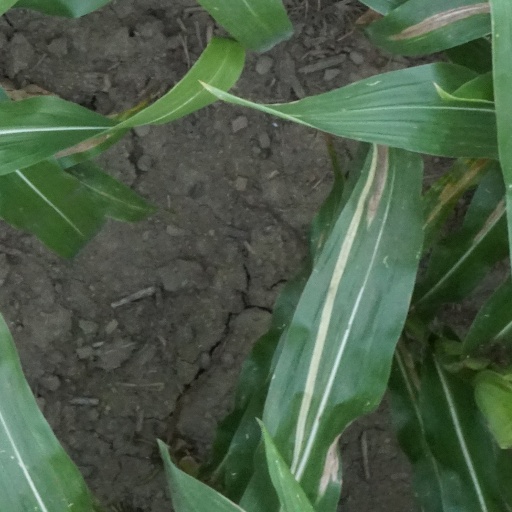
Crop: maize; corn